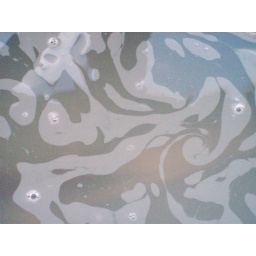
it's hard to imagine beauty in the water of a washing up bowl but I thought this was beautiful